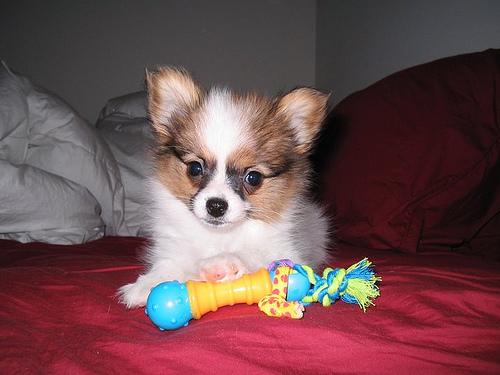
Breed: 806-n000129-papillon